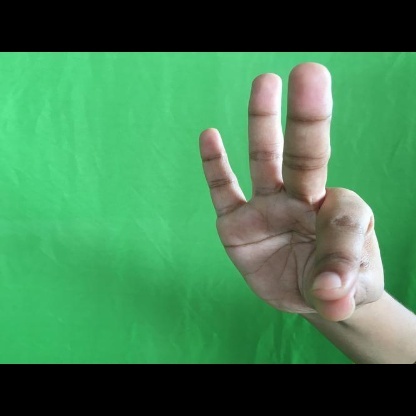
Mudra: Hamsasyam